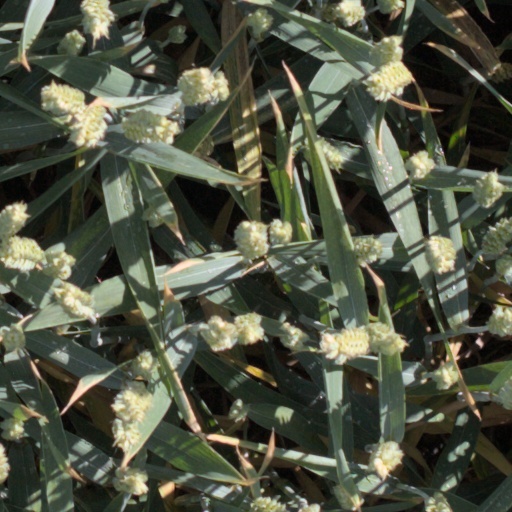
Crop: wheat